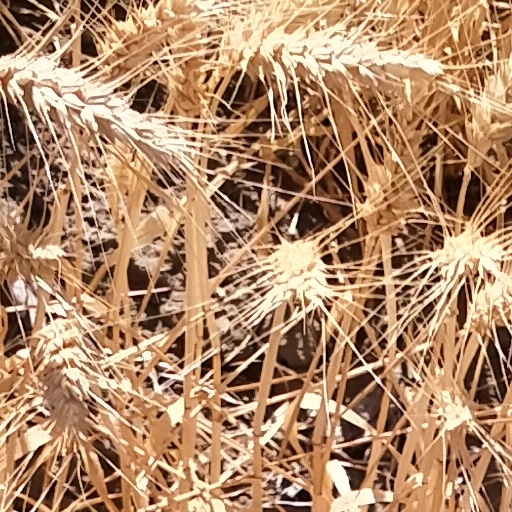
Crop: wheat